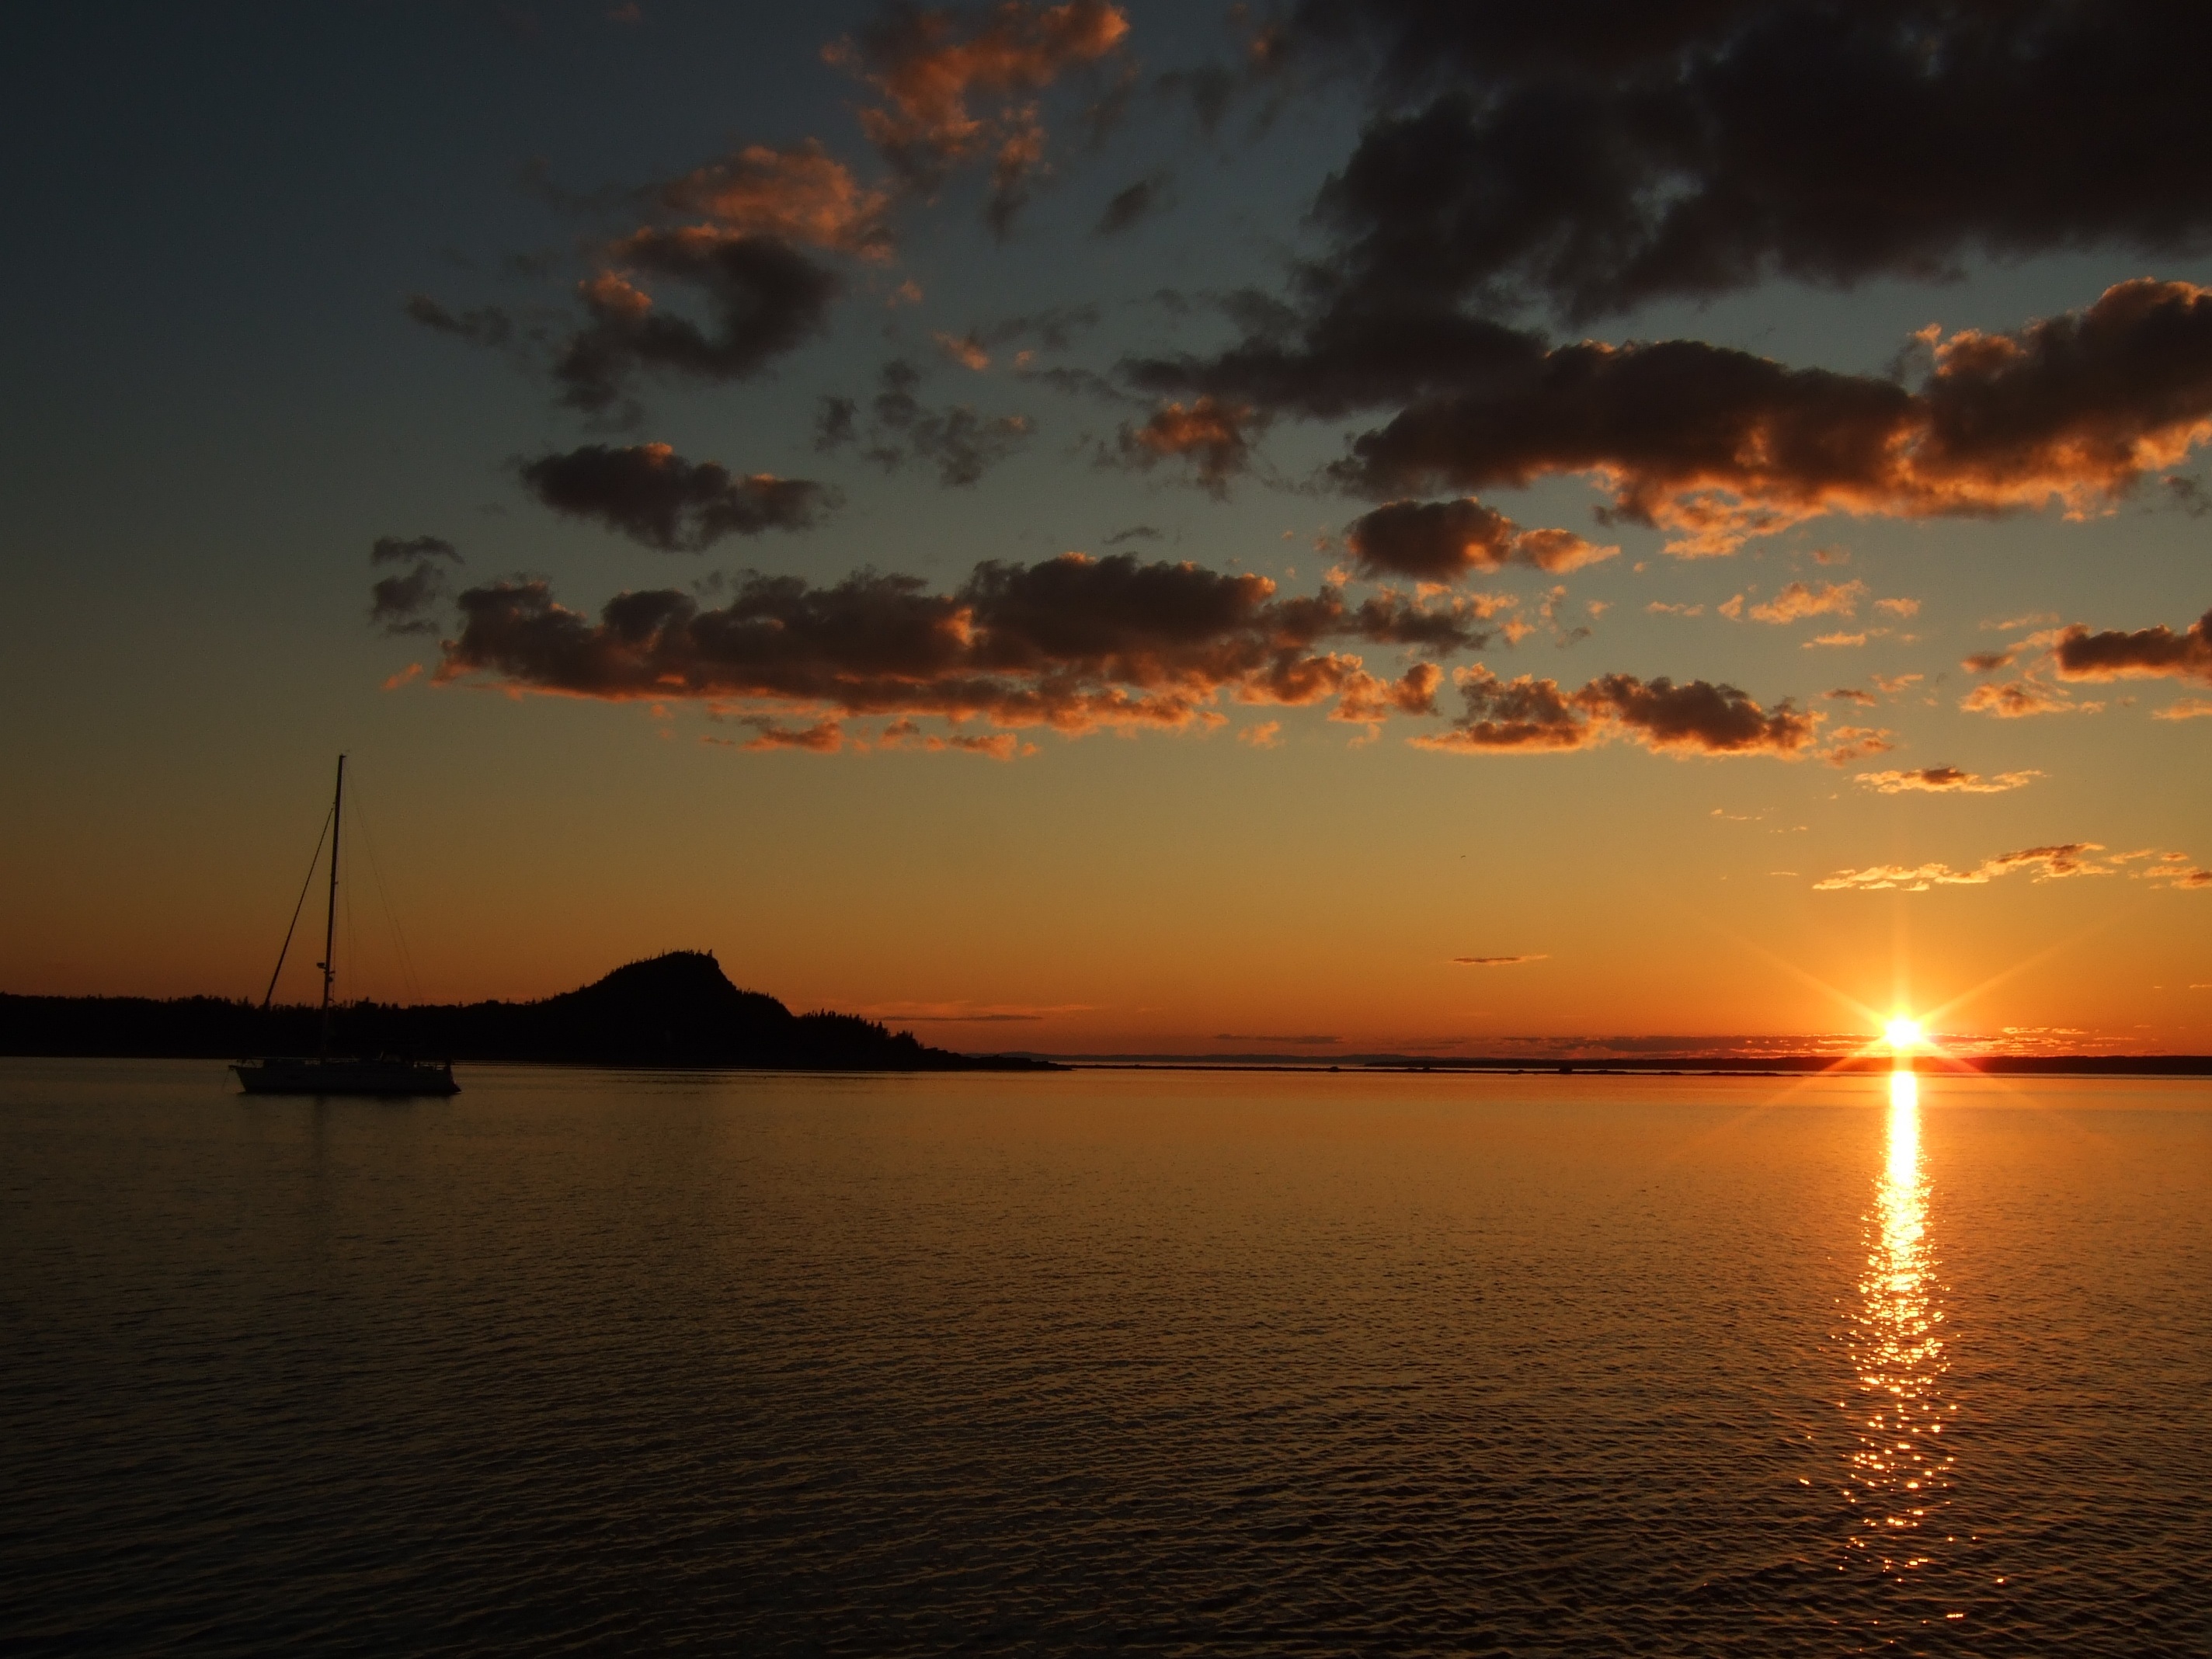
landscape, sea, coast, water, nature, ocean, horizon, cloud, sky, sun, sunrise, sunset, morning, dawn, summer, travel, dusk, evening, holiday, bay, surface, canada, side, lying, afterglow, reflections on the water, red sky at morning